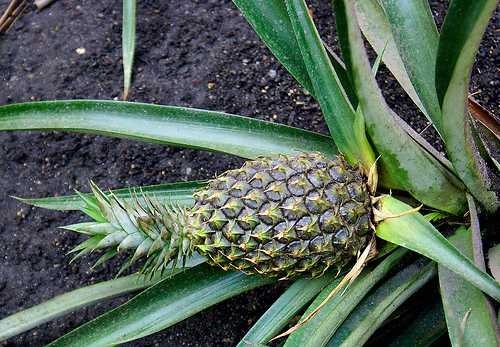
Label: Pineapple